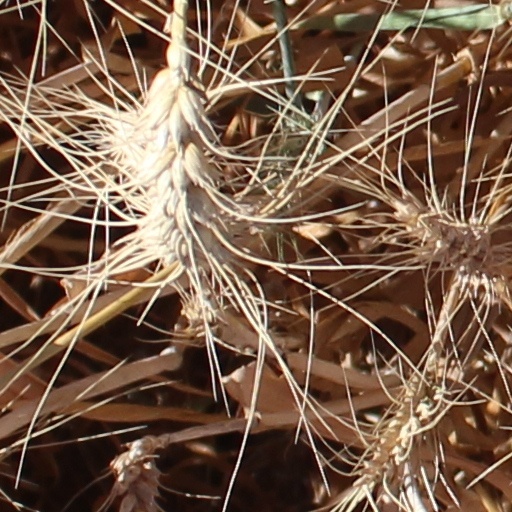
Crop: wheat